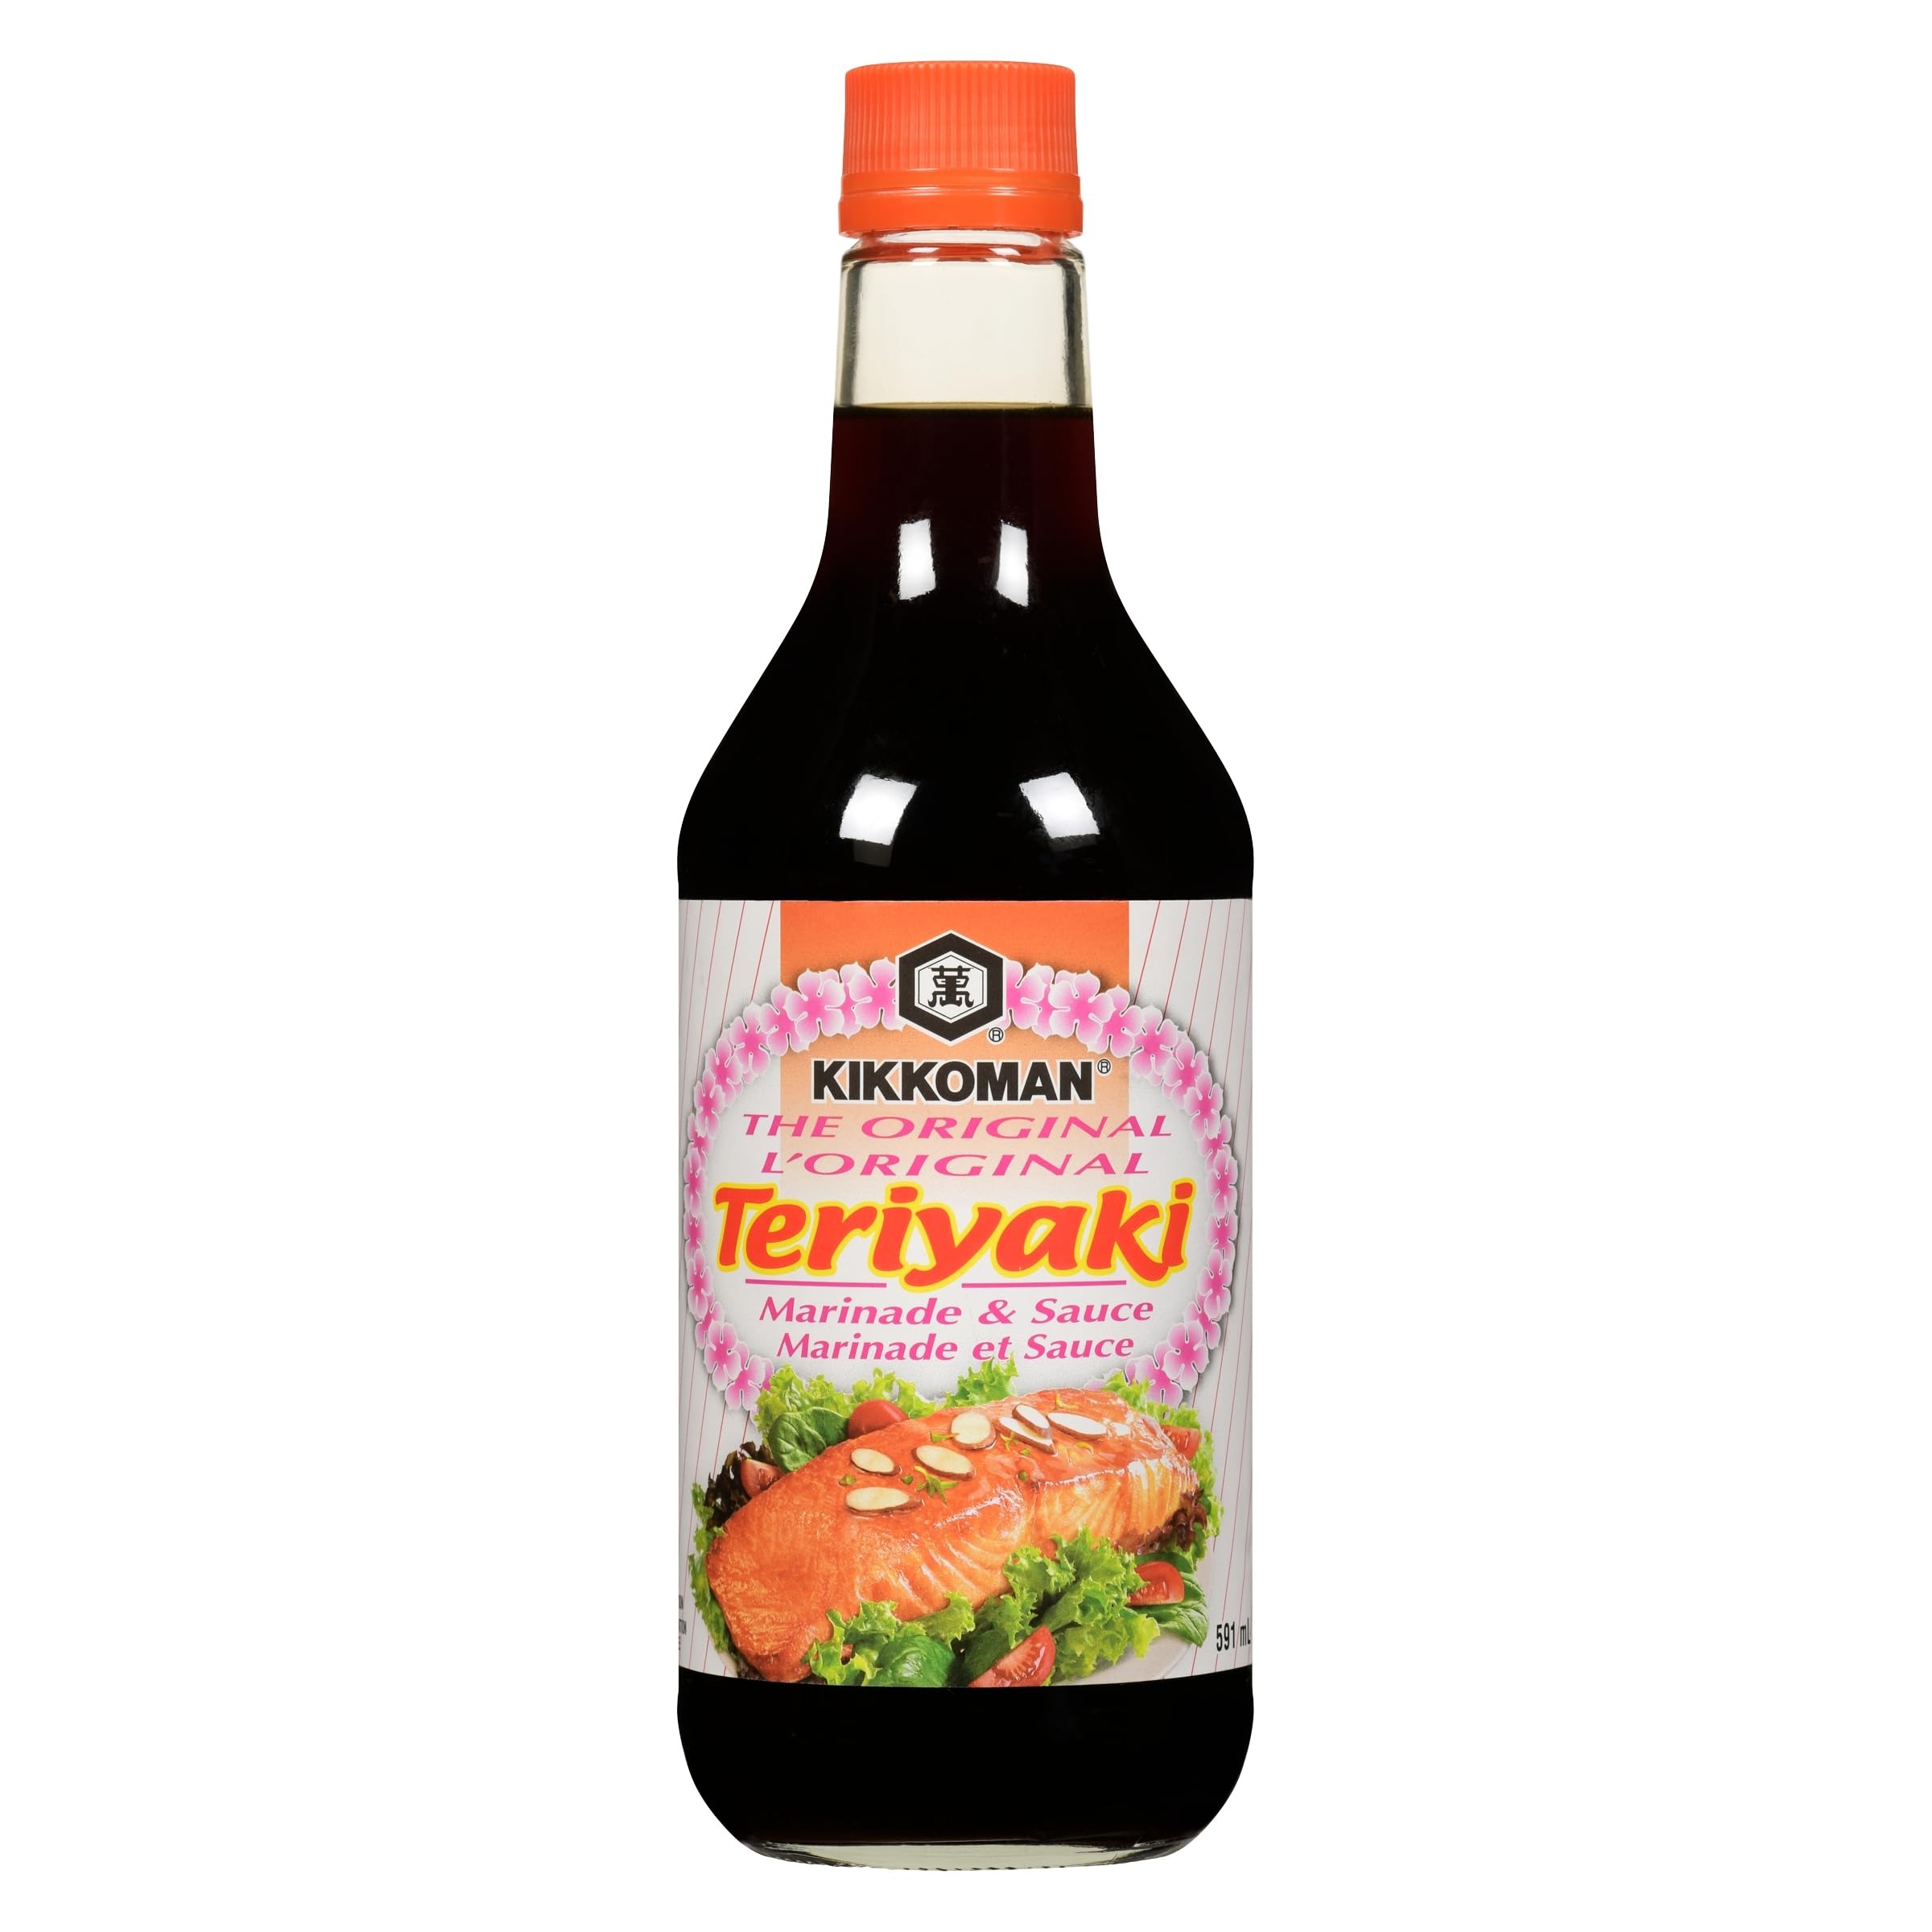
Item Name: Kikkoman Teriyaki Marinade & Sauce, 20 oz
Bullet Point: Kikkoman, Teriyaki Marinade & Sauce, 20 oz
Value: 20.0
Unit: oz

Price: 3.28